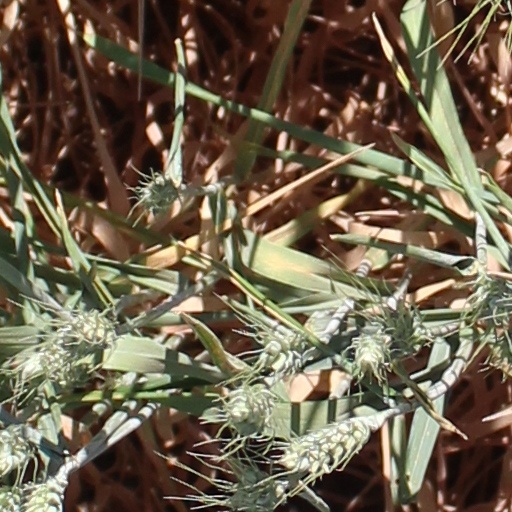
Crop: wheat